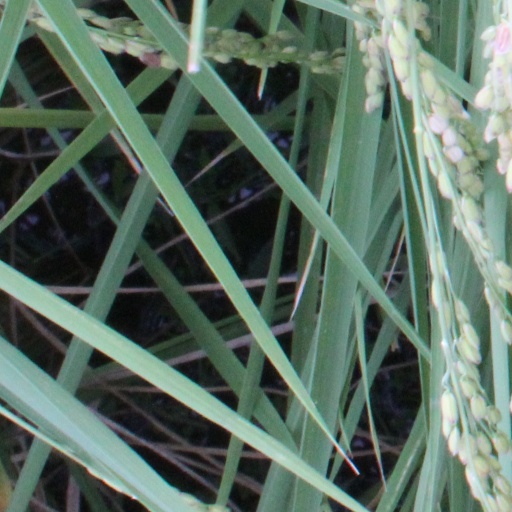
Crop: rice